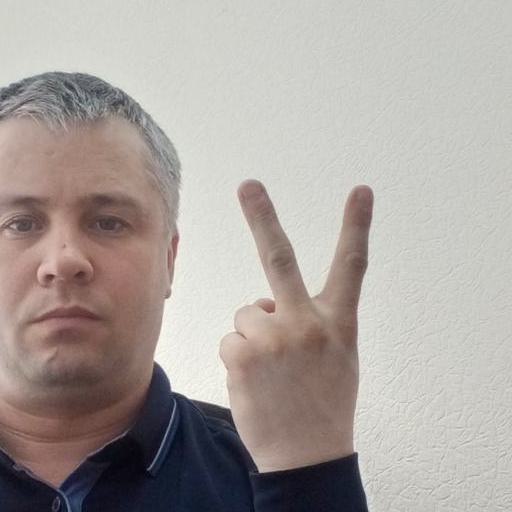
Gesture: peace_inverted